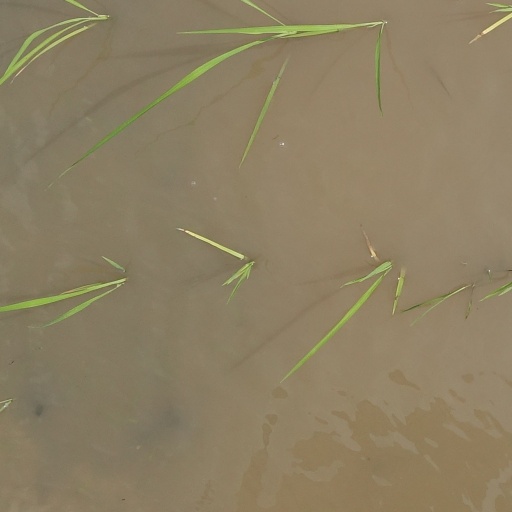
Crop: rice